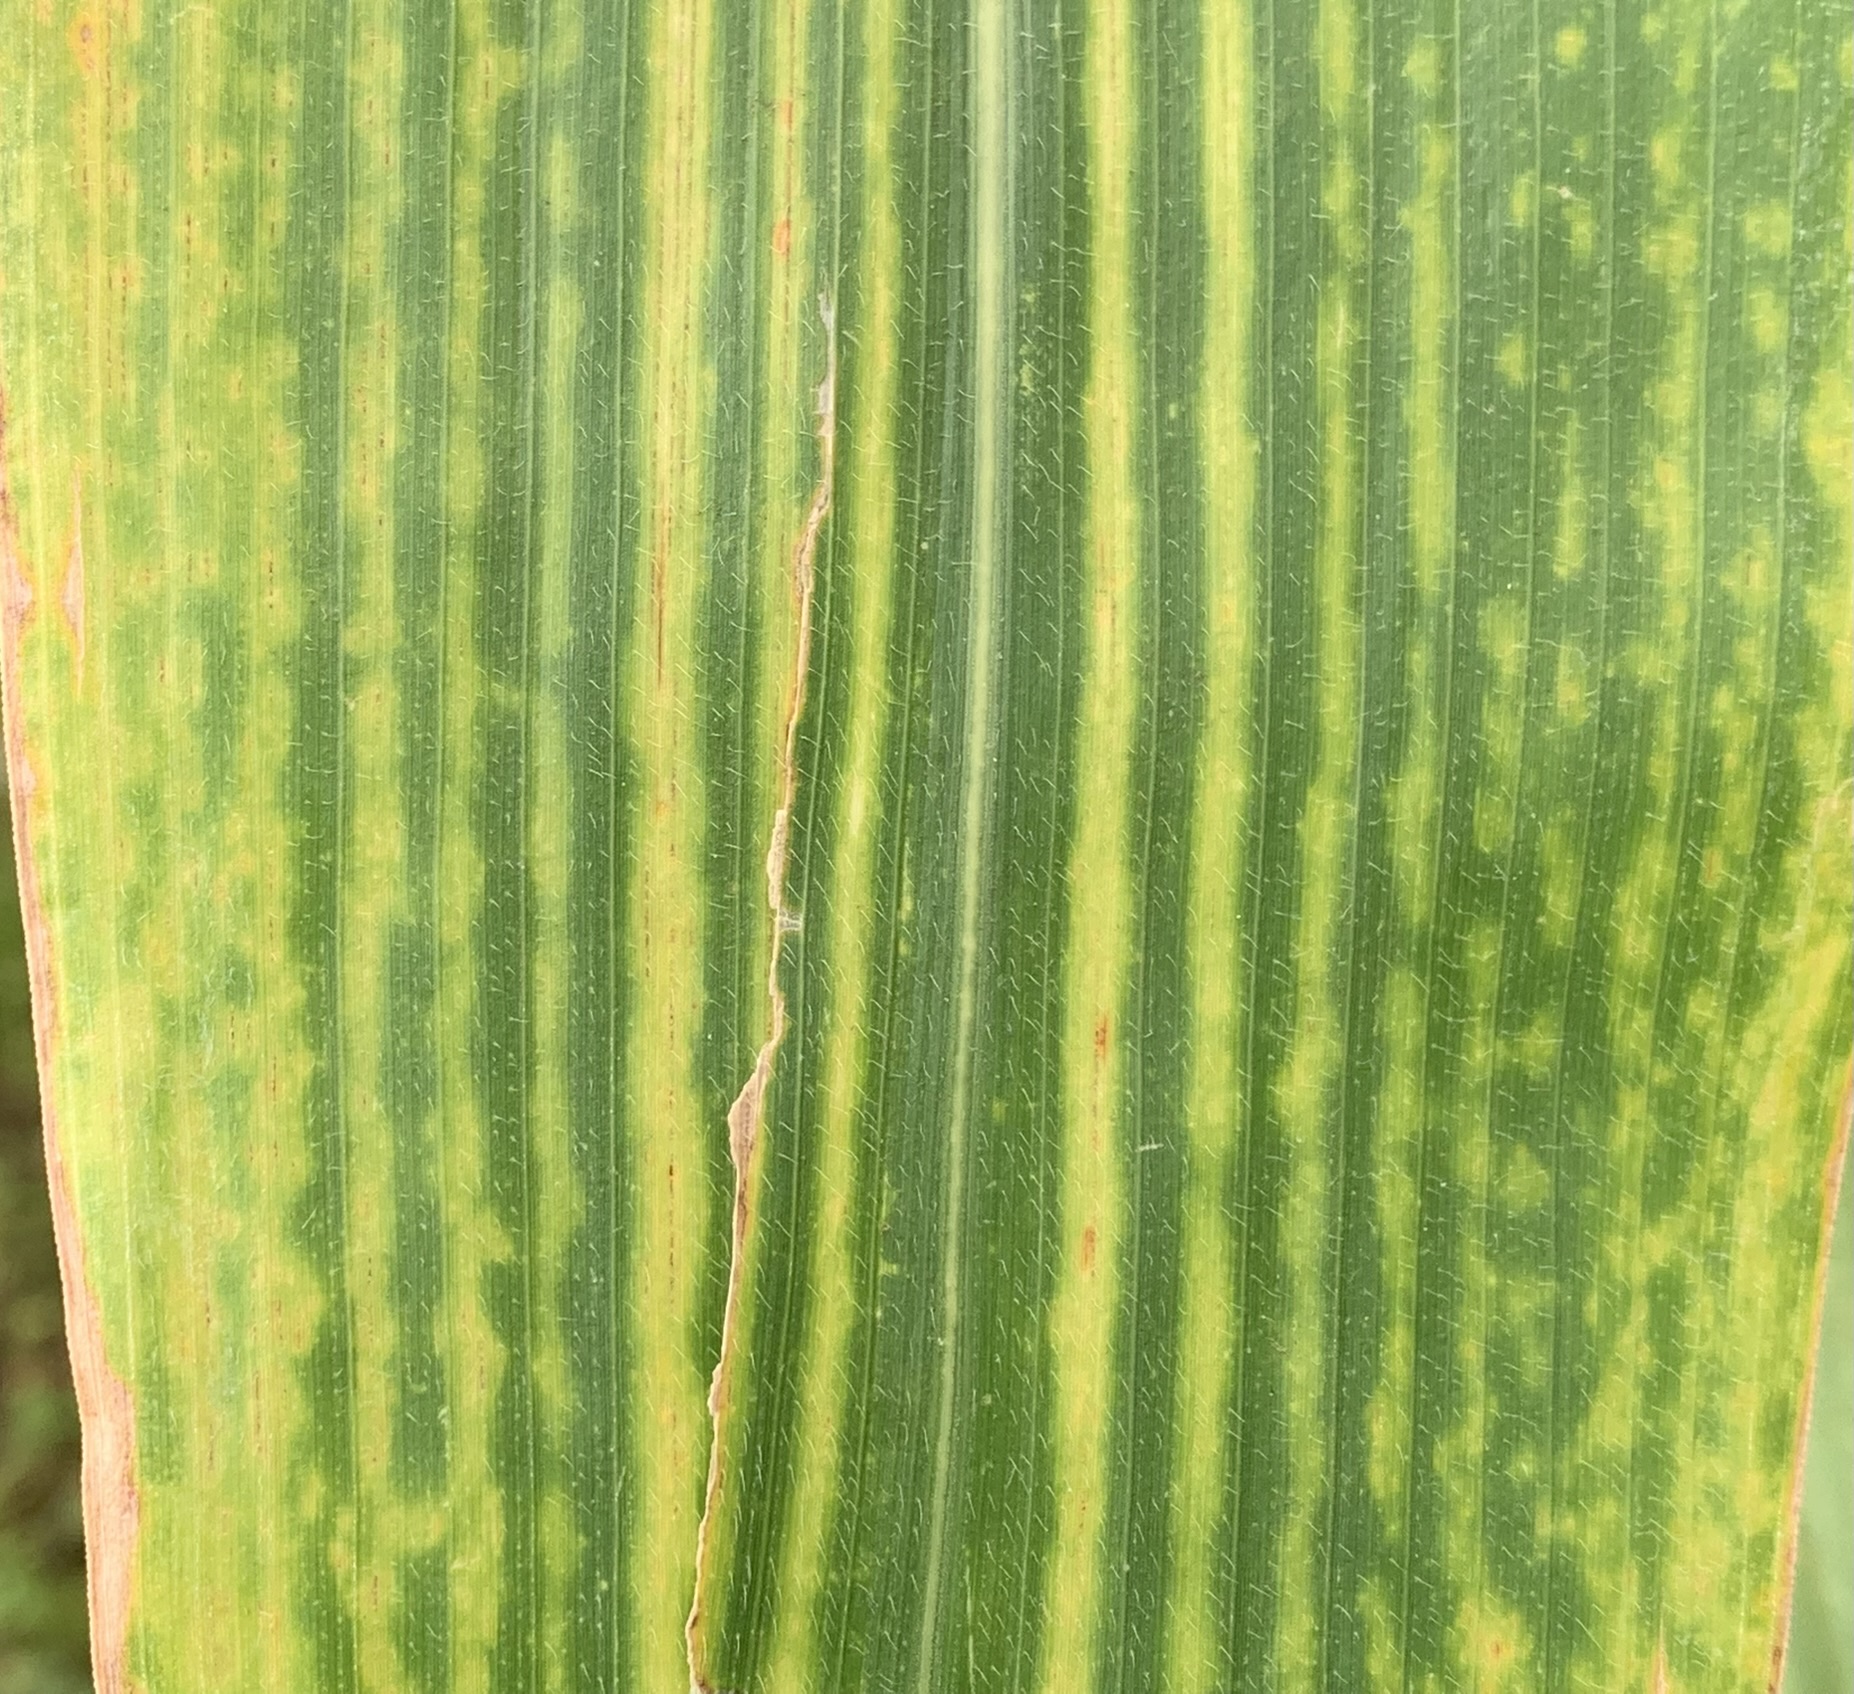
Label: MLN